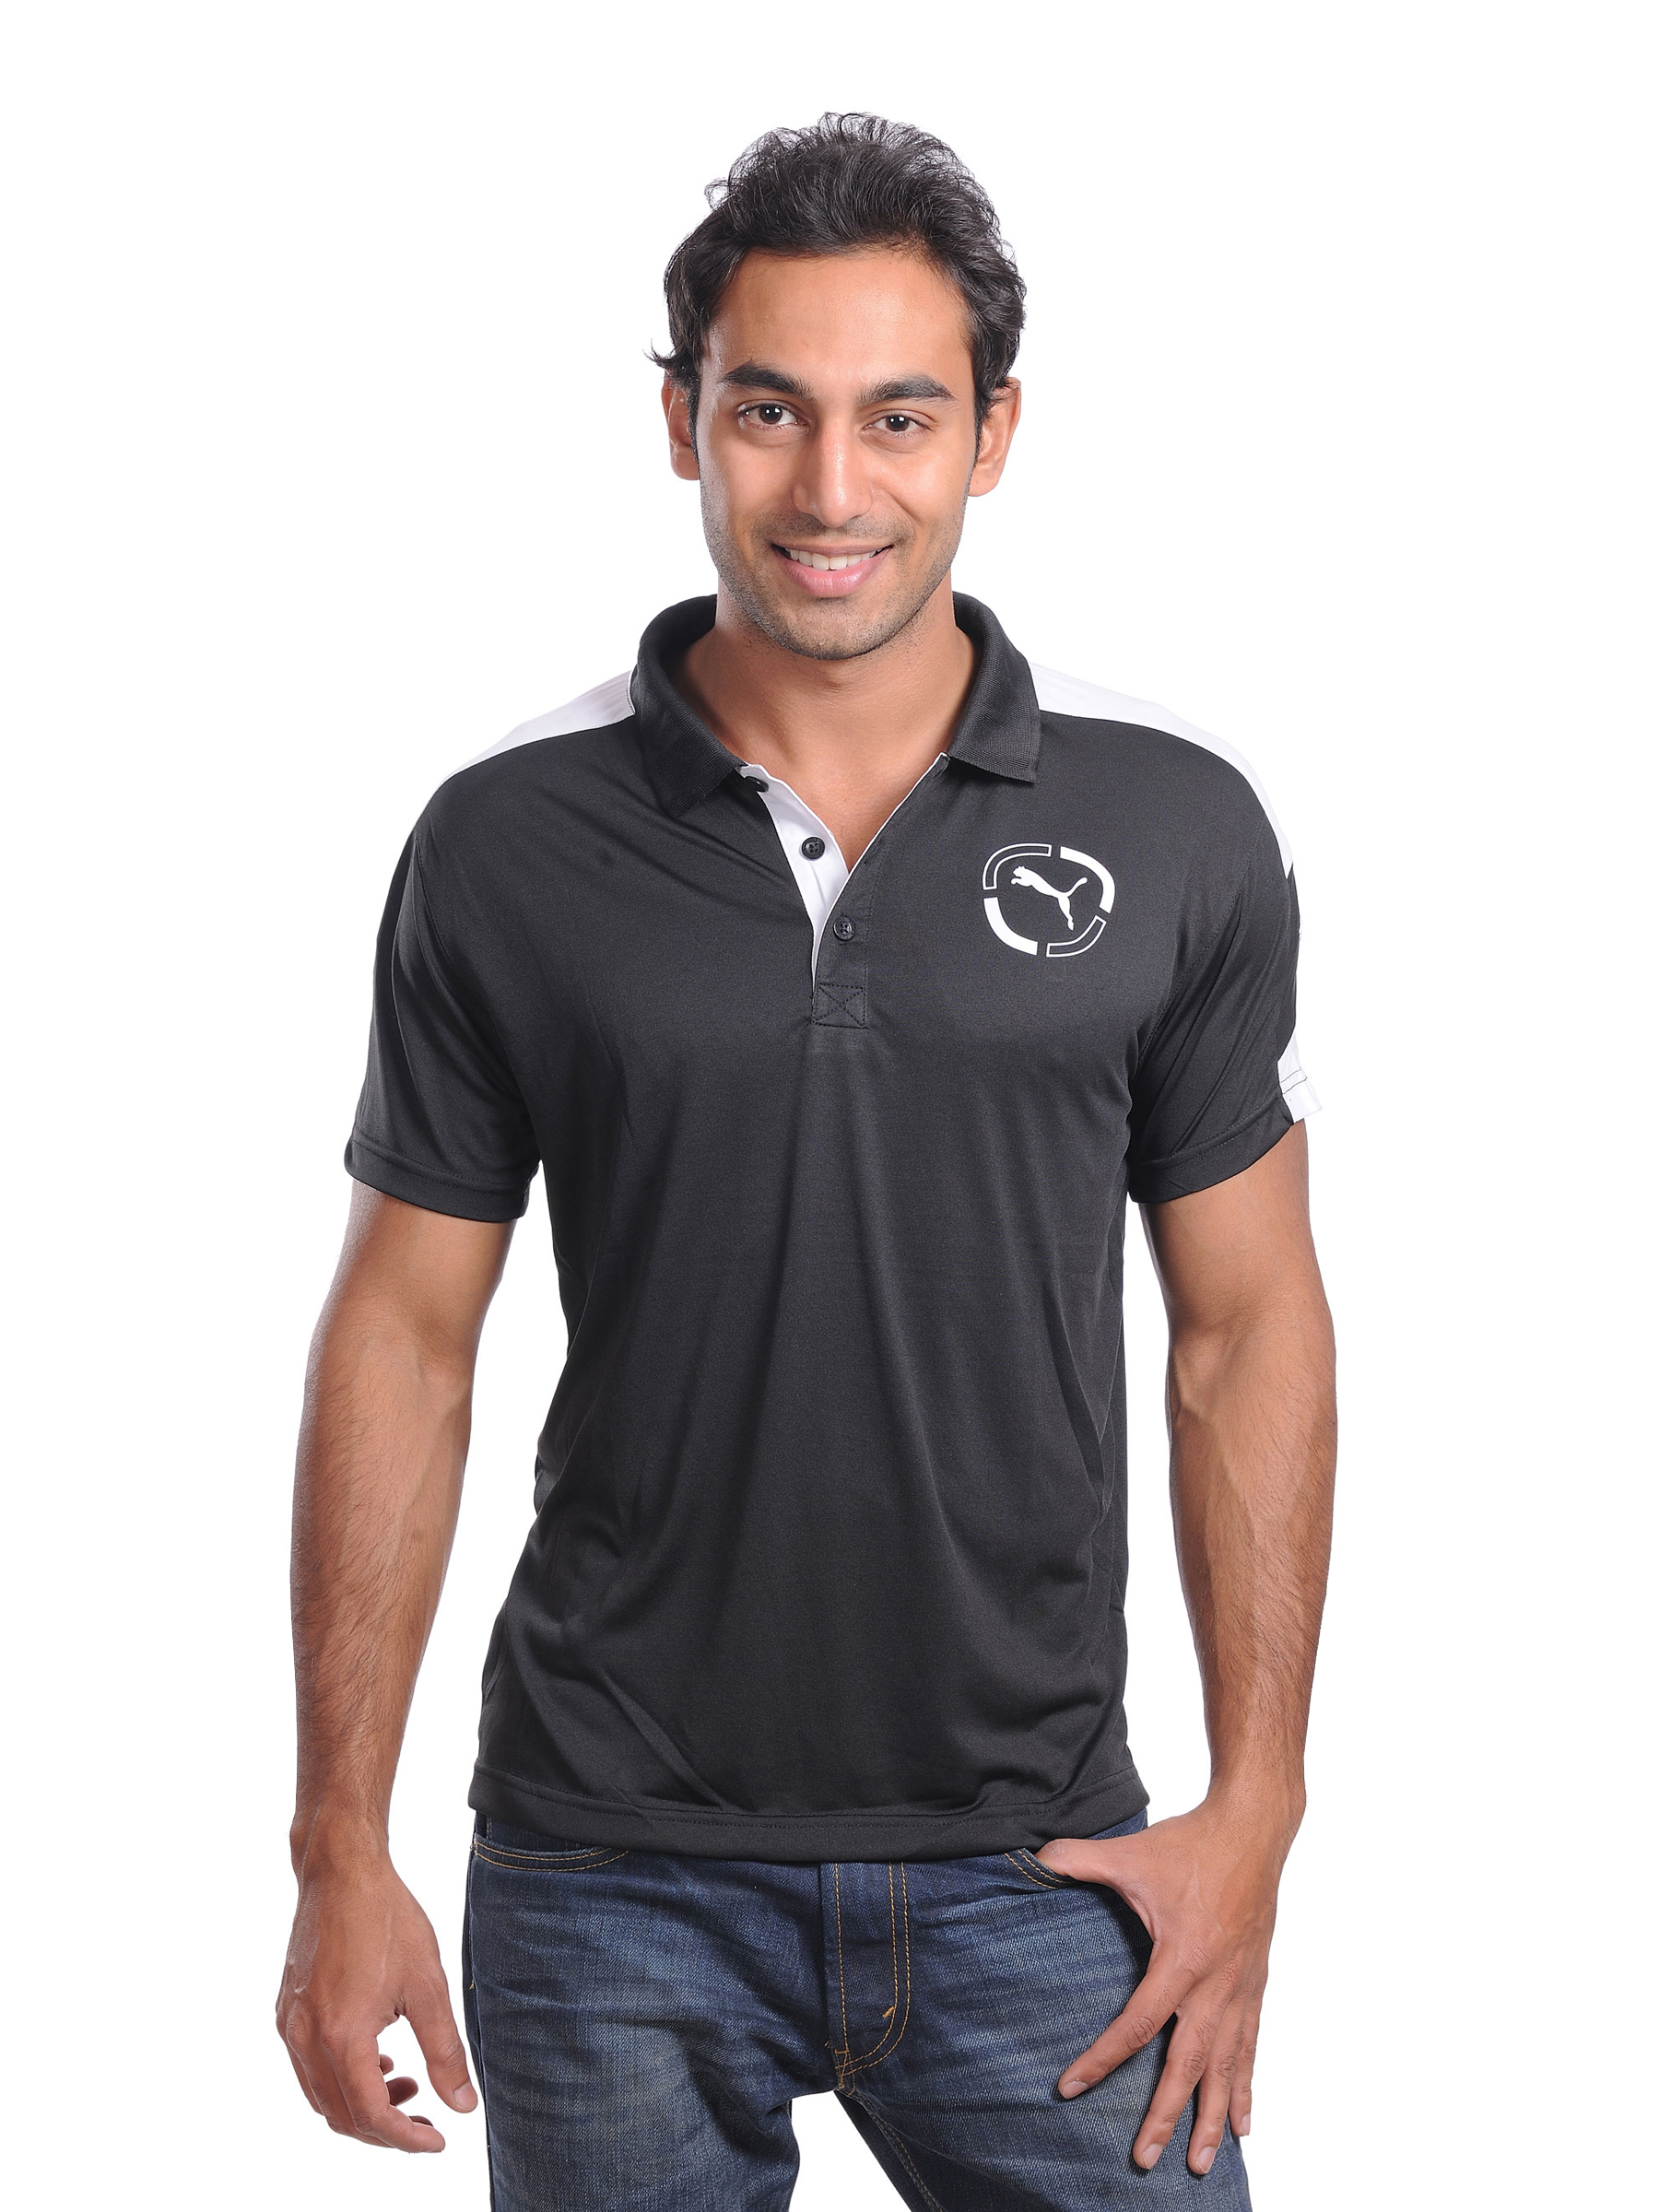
Puma Mens Slim Fit Black Polo T-shirt
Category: Apparel / Topwear / Tshirts
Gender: Men
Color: Black
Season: Fall 2010
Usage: Sports